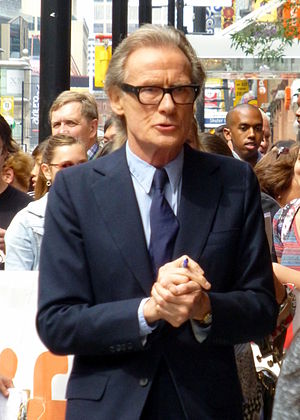
Love Actually / Modtagelse / Priser og anerkendelse
Bill Nighy vandt en BAFTA for sin præstation i filmen.
Love Actually er et romantisk komediedrama fra 2003 skrevet og instrueret af Richard Curtis. Filmen er en ensemble-fortælling der foregår under højtiden og følger otte forskellige par i London og deres problemer med at få kærligheden til at fungere. Trods blandede anmeldelser var filmen en publikumssucces i Danmark og blev nomineret til to Golden Globes og tre BAFTA-priser, inklusiv nomineringer til Emma Thompson og Bill Nighy. På rollelisten ses desuden Keira Knightley, Laura Linney, Colin Firth, Liam Neeson, Hugh Grant samt, i en mindre birolle, Rowan Atkinson. Filmen er optaget på lokation i London. Filmens soundtrack inkluderer The Beach Boys, Sugababes, Joni Mitchell, Dido, Justin Timberlake og et cover af Mariah Carey's julesang "All I Want for Christmas Is You", samt en sæson-betonet bearbejdning af Wet Wet Wets "Love Is All Around".